Adelaide University

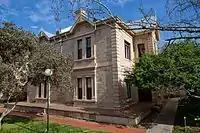
This is a photograph of Abraham House, one of a number of heritage-listed buildings at Lincoln College, a residential college for university students in Adelaide.

The Adelaide city campus will combine four adjacent campuses located across North Terrace, one of four terraces bounding the Adelaide city centre. On the east end of the terrace, the campus will be co-located with the historical Royal South Australian Society of Arts which included the Art Gallery of South Australia, the South Australian Museum and the State Library of South Australia. Built in the Gothic Revival architecture style in 1882, the Mitchell Building is the oldest building on the campus. It was called the University Building until 1961 when it was renamed after William Mitchell. The Brookman Building, constructed in 1903 and named after its benefactor George Brookman, formed part of the original School of Mines and Industries later renamed to the South Australian Institute of Technology. It was inherited by the University of South Australia, which later expanded to the west end of the terrace.